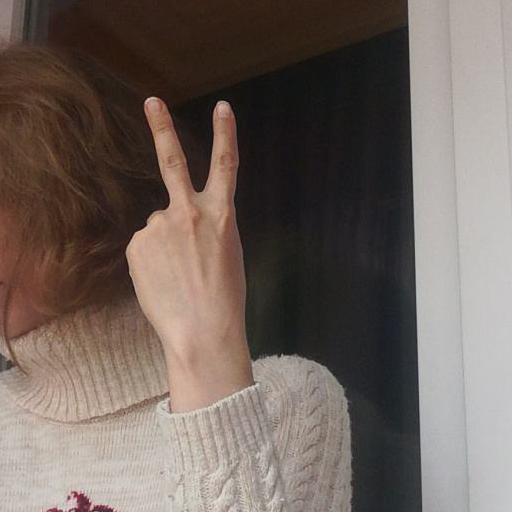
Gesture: peace_inverted